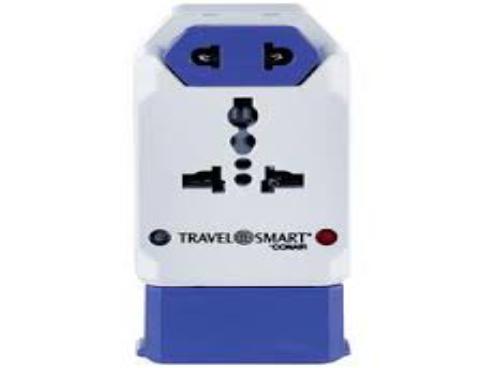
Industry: Others